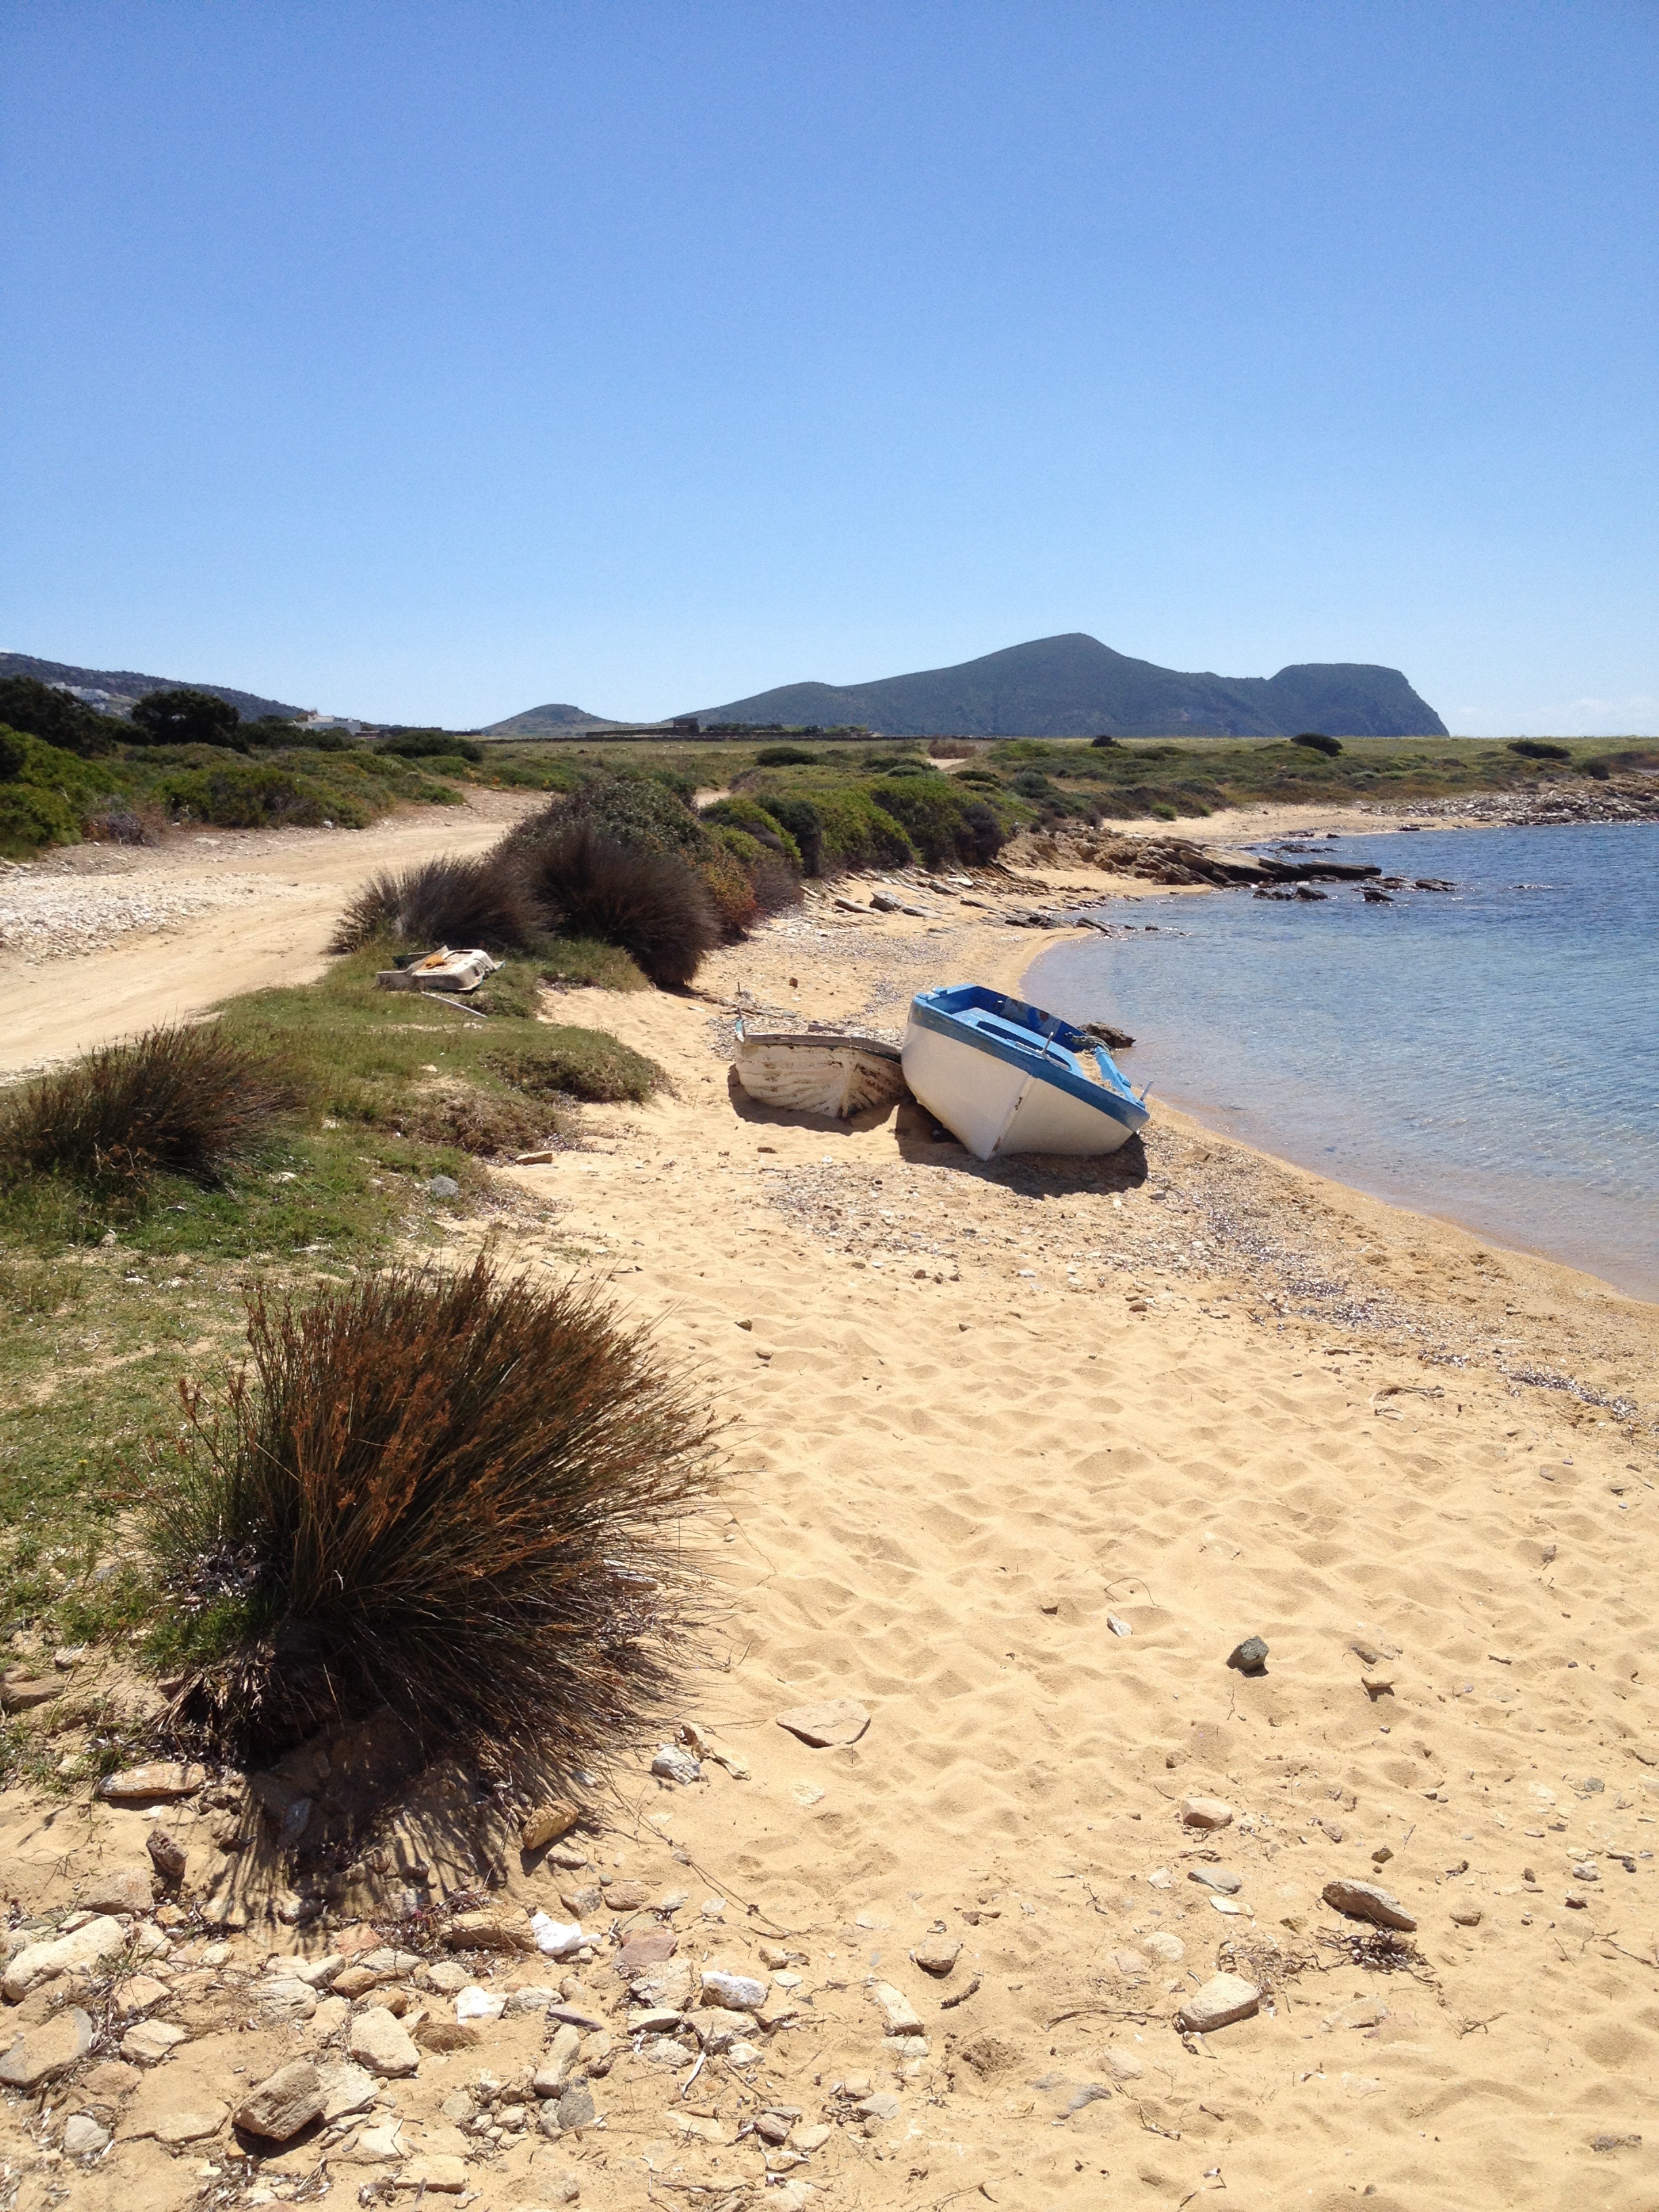
beach, sea, coast, sand, boat, shore, vacation, bay, body of water, greece, habitat, cape, wadi, natural environment